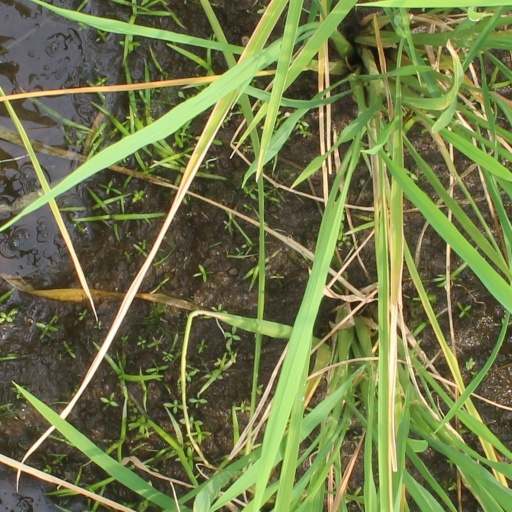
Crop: rice